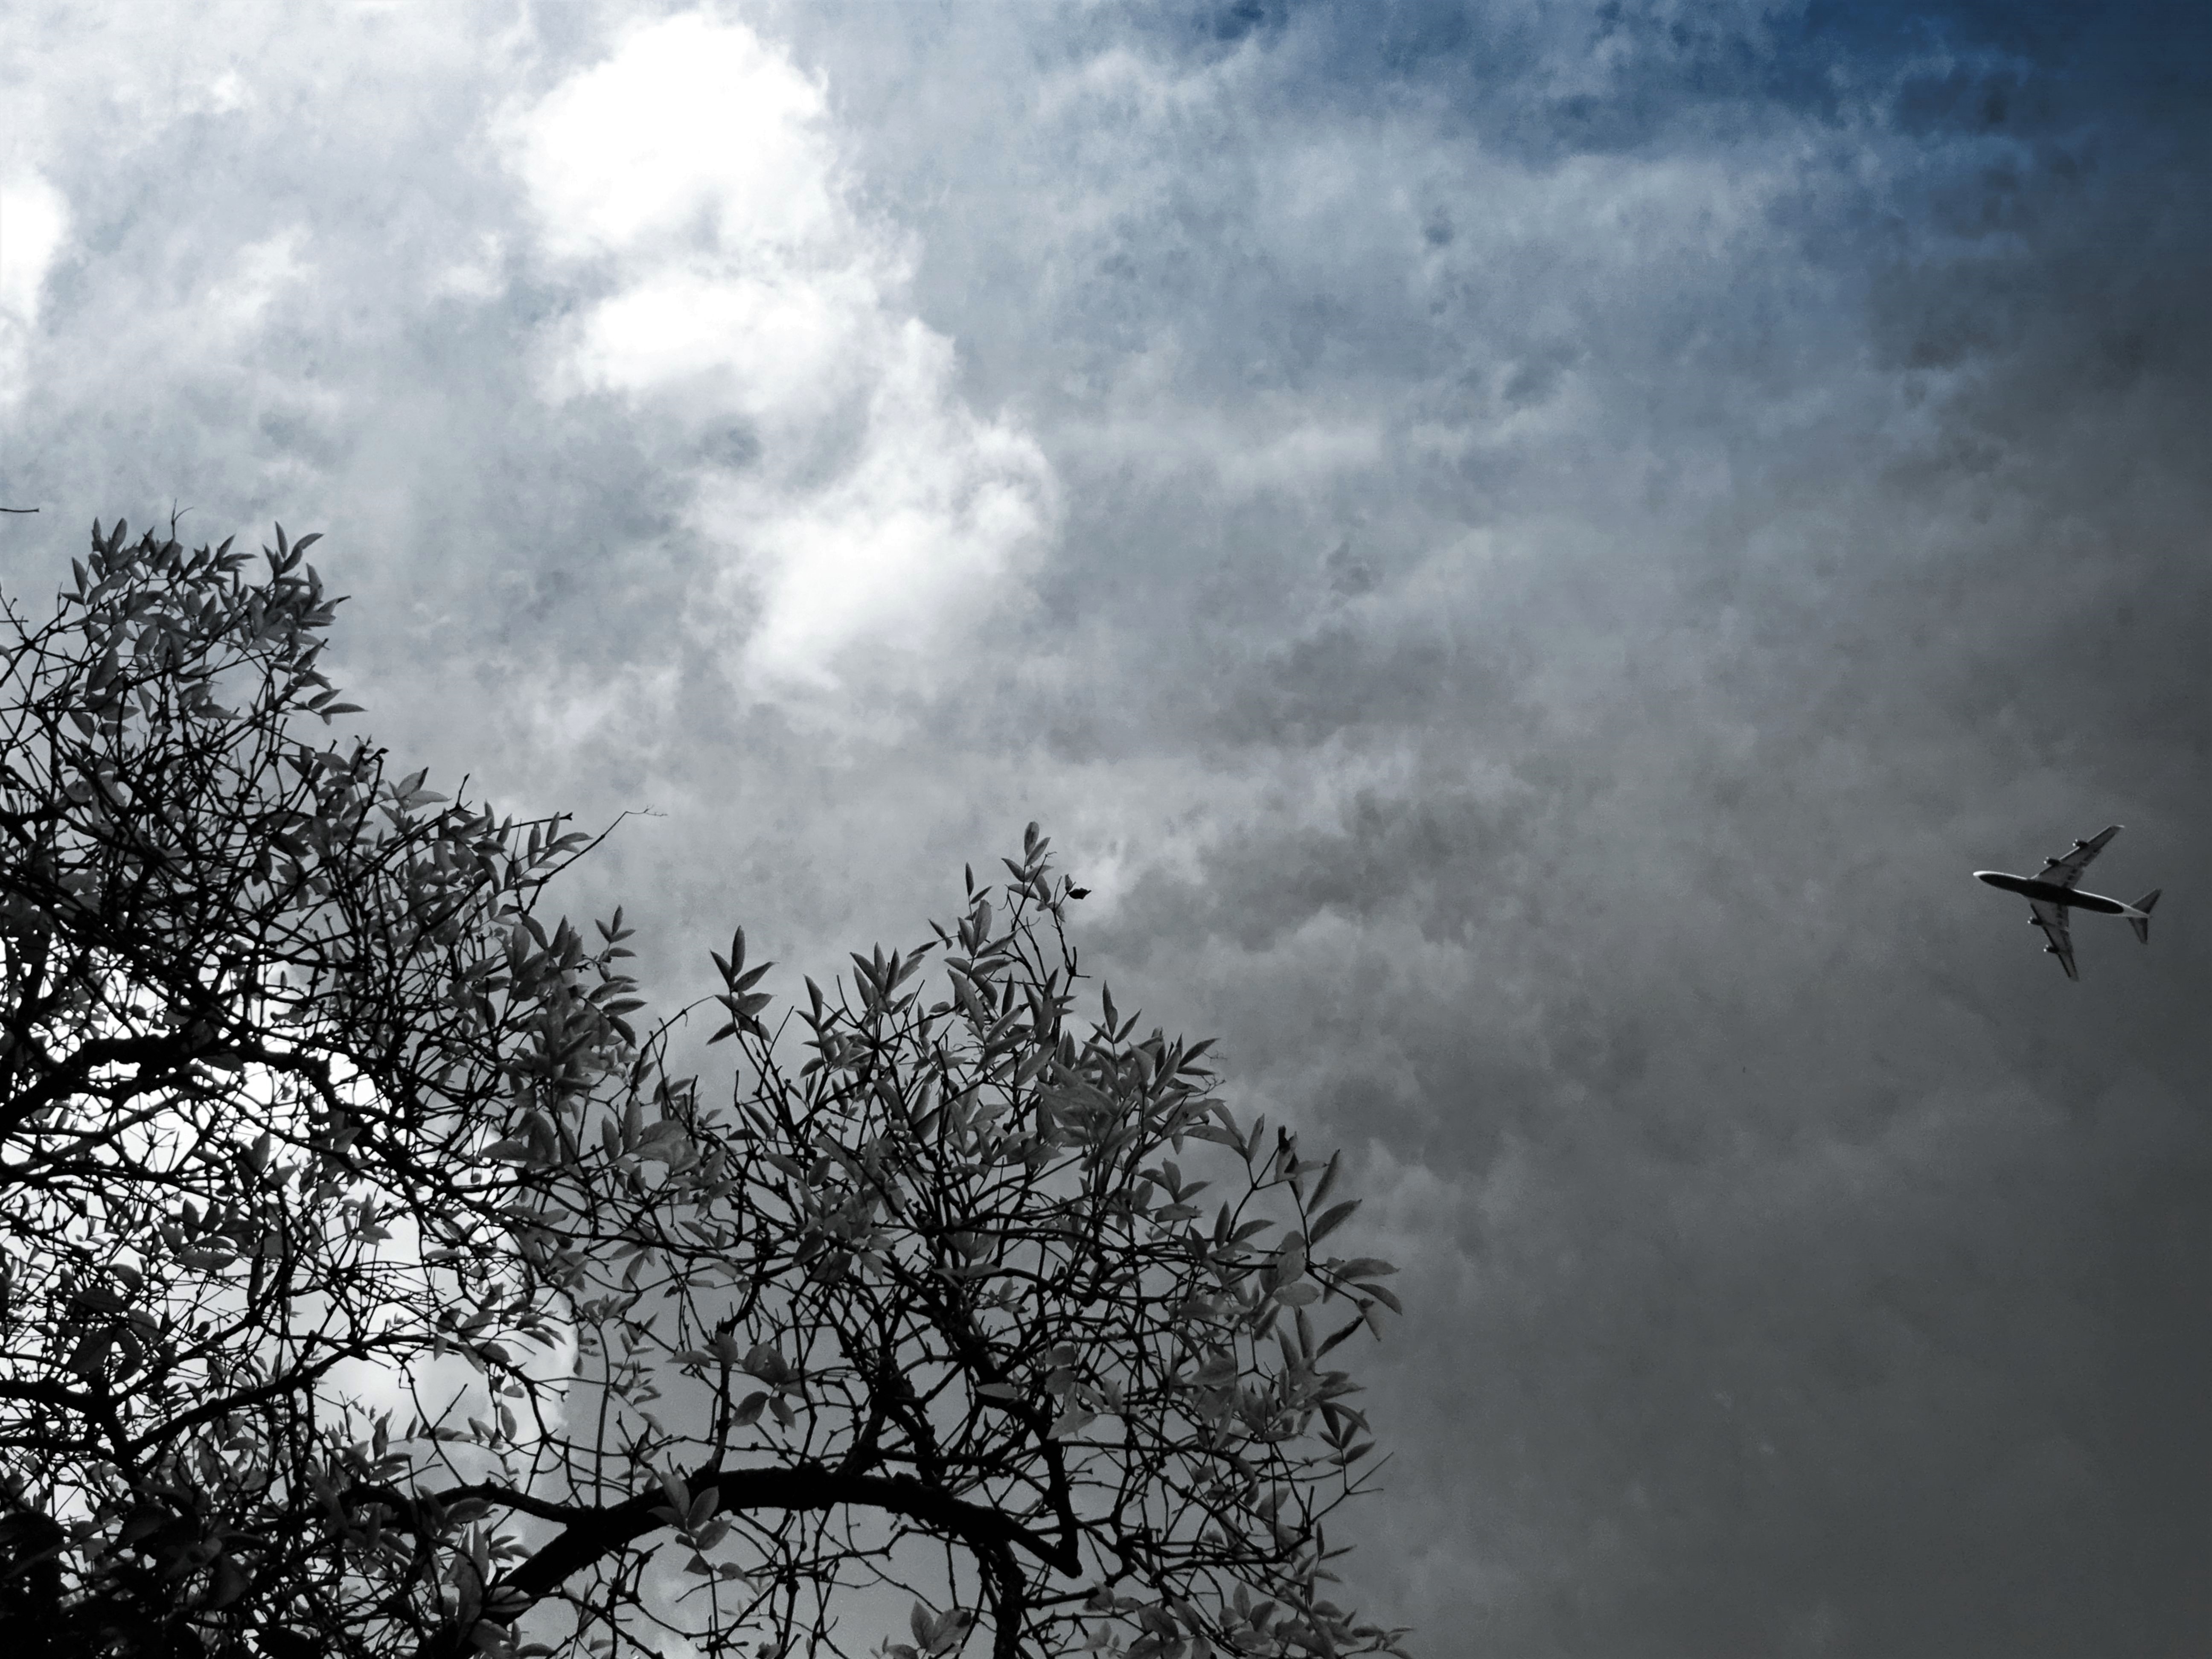
sky, cloud, tree, woody plant, branch, black and white, leaf, atmosphere, meteorological phenomenon, daytime, morning, monochrome photography, sunlight, monochrome, plant, landscape, cumulus, evening